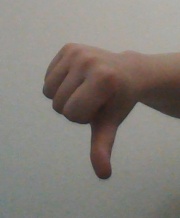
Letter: waw